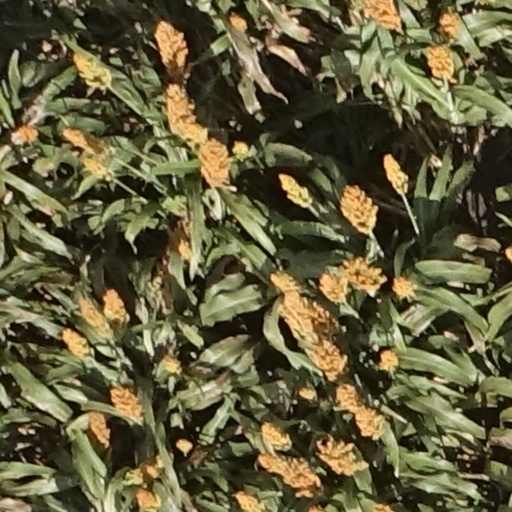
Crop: sorghum